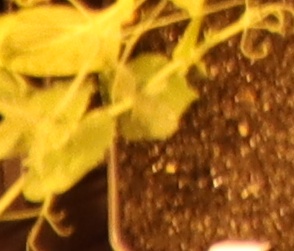
Label: Field Pea